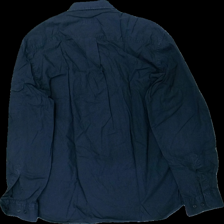
View: back
Type: Shirt
Category: Men
Brand: Massimo Dutti
Colors: Blue
Material: 100% bomull
Pattern: Other
Cut: Regular
Size: 44
Season: All
Stains: Minor
Damage: smutsigt/urtvättat
Damage location: top center
Damage 2: urtvättat
Damage 2 location: middle center
Damage 3: urtvättat
Damage 3 location: bottom center
Price range: <50
Recommended usage: Export
Description: blå skjorta med fickor
Comment: urtvättad